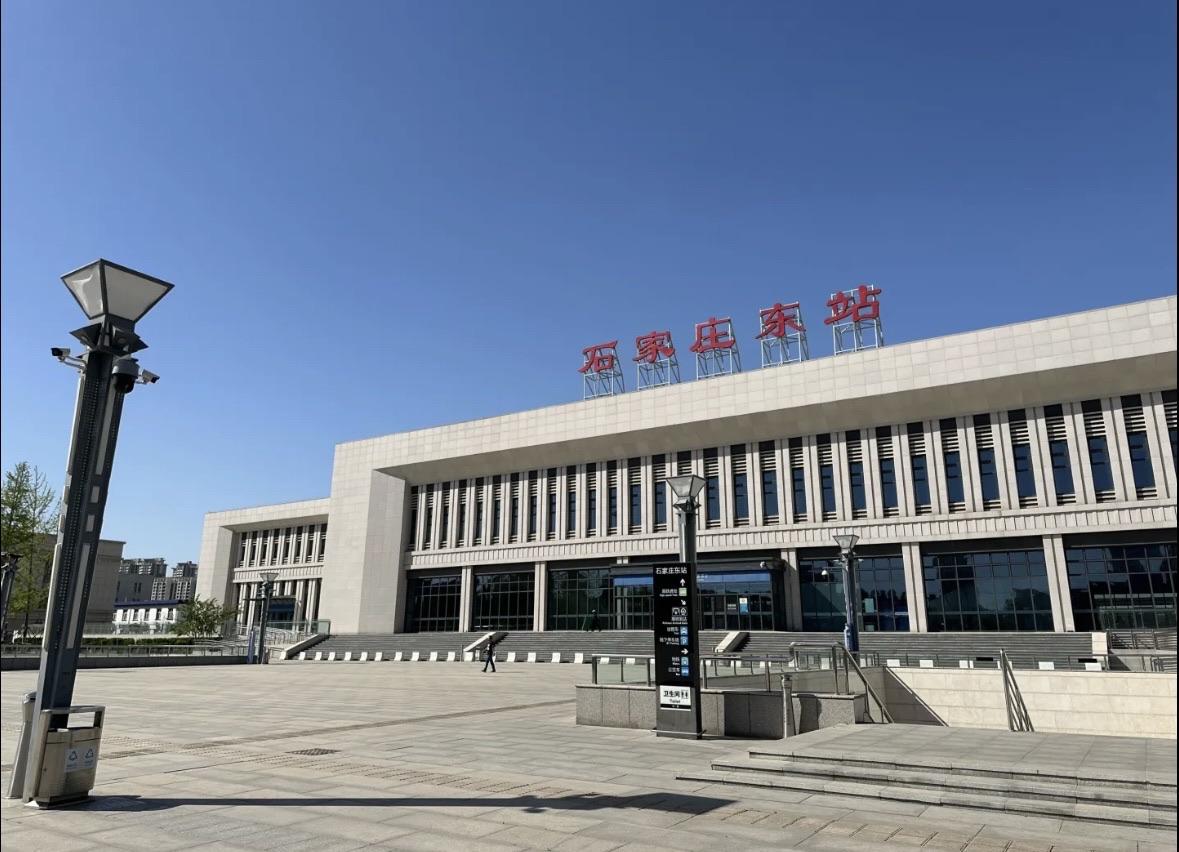
地标名称：石家庄东站
所在城市：石家庄市·裕华区